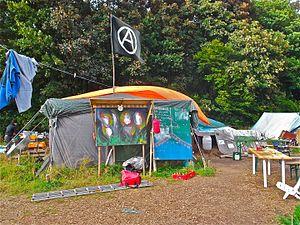
L'expression zone à défendre est un néologisme militant utilisé en France pour désigner une forme de squat à vocation politique, la plupart du temps à l'air libre, et généralement destinée à s'opposer à un projet d'aménagement. Les ZAD sont notamment constituées dans des espaces ayant une dimension environnementale ou agricole, mais l'appellation a été également utilisée pour des occupations en milieu urbain, par exemple à Rouen ou encore à Décines-Charpieu. S’il n’existe pas de chiffre officiel, il y aurait eu en France au début de 2016 entre 10 et 15 zones à défendre. Les habitants des ZAD sont appelés les « zadistes ». La plupart d'entre eux sont des squatters de la mouvance autonome, même si, dans certains cas, par exemple à Notre-Dame-des-Landes, la population est nettement plus hétérogène, composée d'« Éleveurs de père en fils, « néo-ruraux », militants anticapitalistes et « anti-système » ».
La forêt de Hambach est une forêt située entre Cologne et Aix-la-Chapelle, à cheval sur l'arrondissement de Rhin-Erft et l'arrondissement de Düren en Rhénanie-du-Nord-Westphalie dans l'ouest de l'Allemagne.